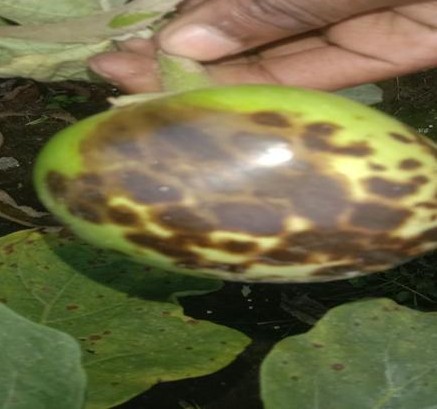
Label: Phomopsis Bright